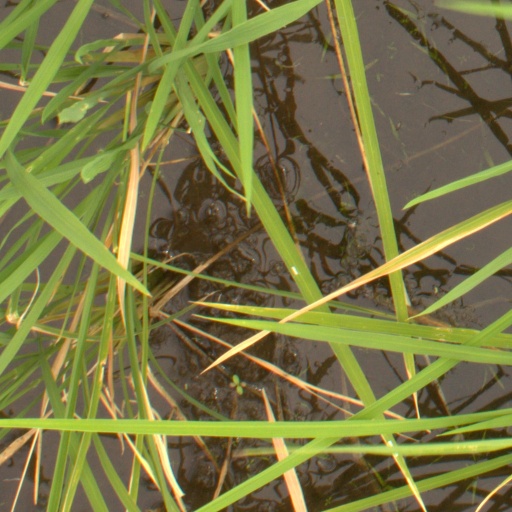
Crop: rice